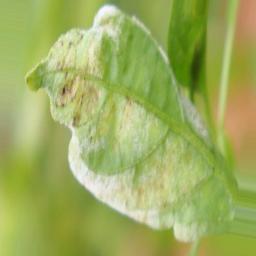
Label: powdery mildew